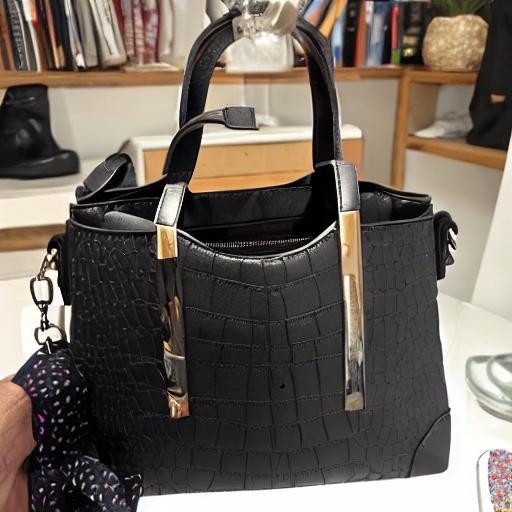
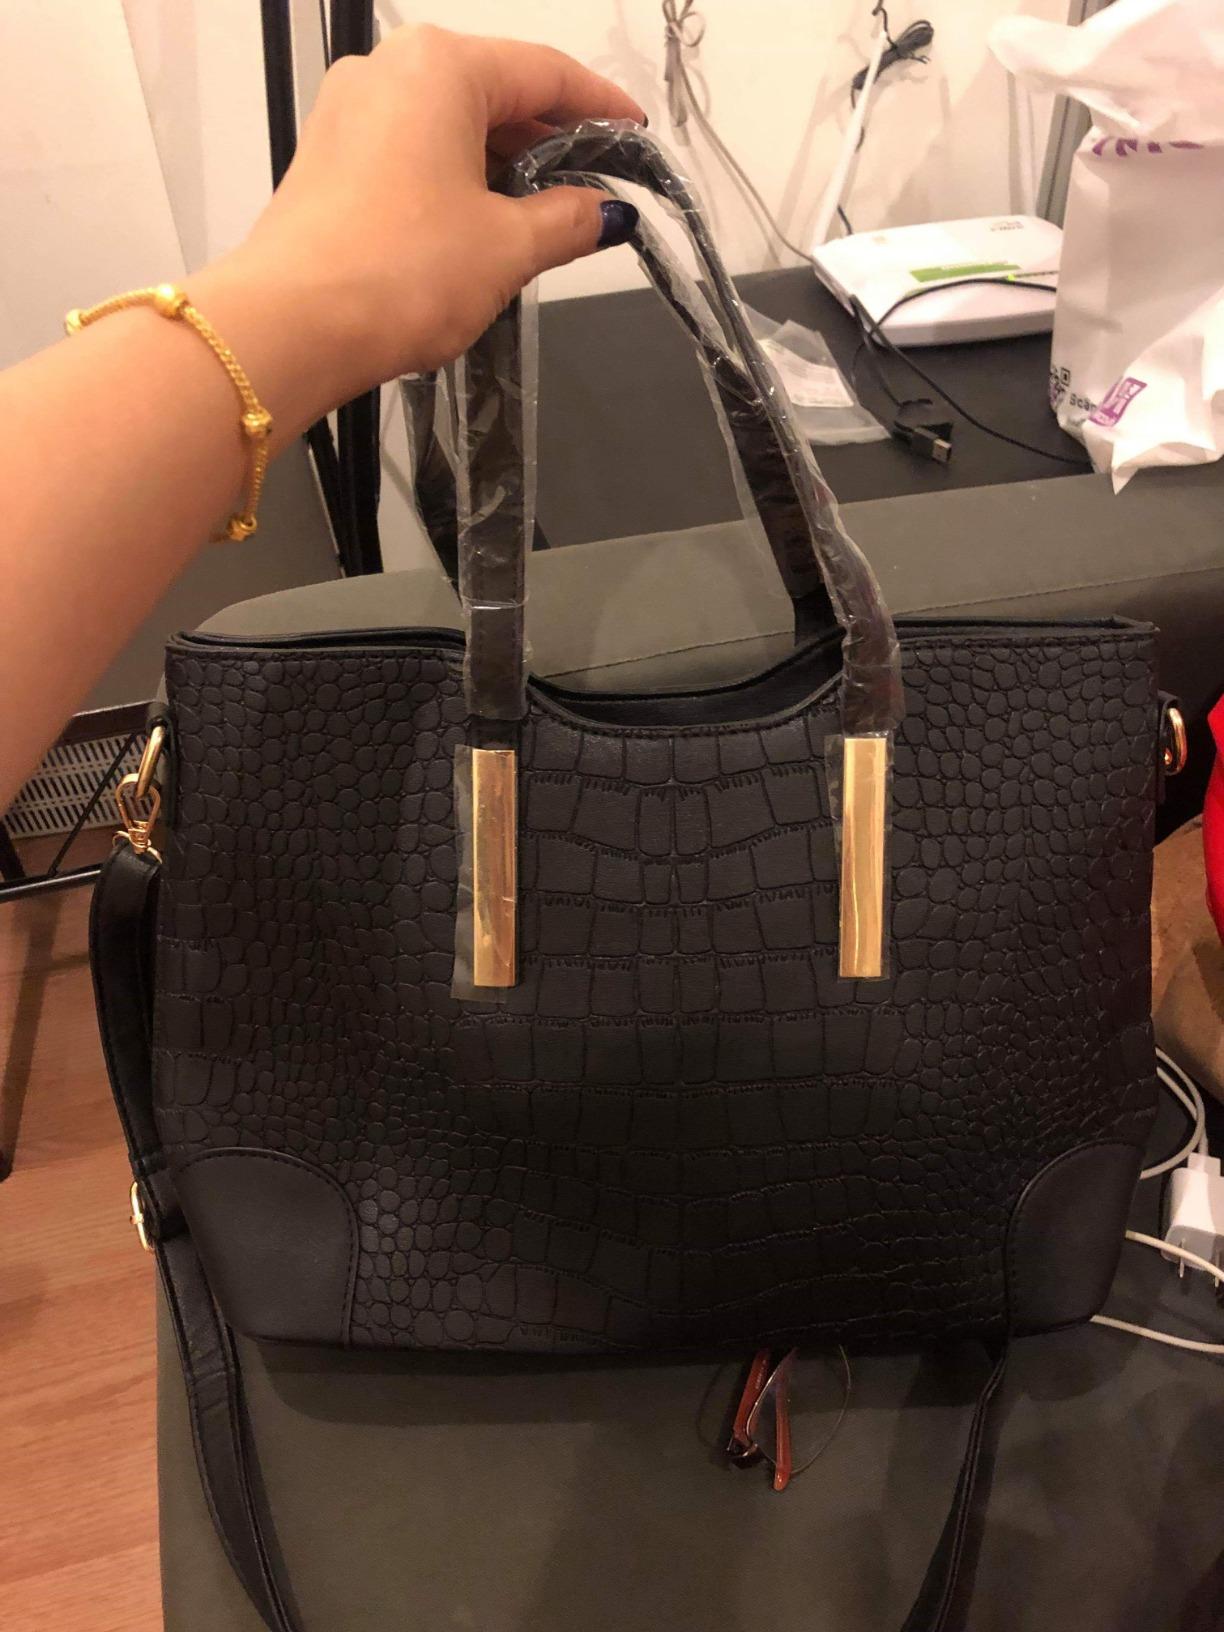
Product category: accessories_handbag
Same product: no